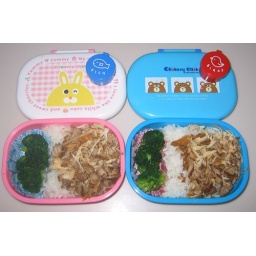
Leftover chicken and pork adobo over rice, with broccoli, and small cups of extra sauce.